Arlette (musical)

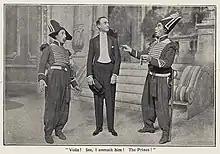
"Voila! See, I unmask him! The Prince!" – Mussiere as Adhemar, Coyne as Paul and Servais as Anatole

Prince Paul needs to marry a wealthy woman to save Perania, his bankrupt country, and he is advertised for marriage by his Ministers of State. The ad is seen by Cherry, the daughter of American millionaire Cyrus B. Waters, and as she is keen on the idea of becoming a princess the necessary arrangements are made. Soon afterwards, however, Arlette, the maid of honour to the country's Queen dowager, wanders by chance into the prince's private apartments where he is contemplating his financial difficulties. Arlette mistakes the prince for somebody else, and he, delighted by her naivety and charm, does not correct her. They discuss the many good attributes of the prince, and Paul gives her a private telephone number ("The Telephone Song"). Meanwhile, an armed revolution against Perania is being led by Kalitza, a woman who loves the prince's chief bodyguard, Rono. Rono (one of the army of four) is persuaded by Kalitza to assassinate the prince, but he bungles the attempt, angering Kalitza, and she decides to do the deed herself.